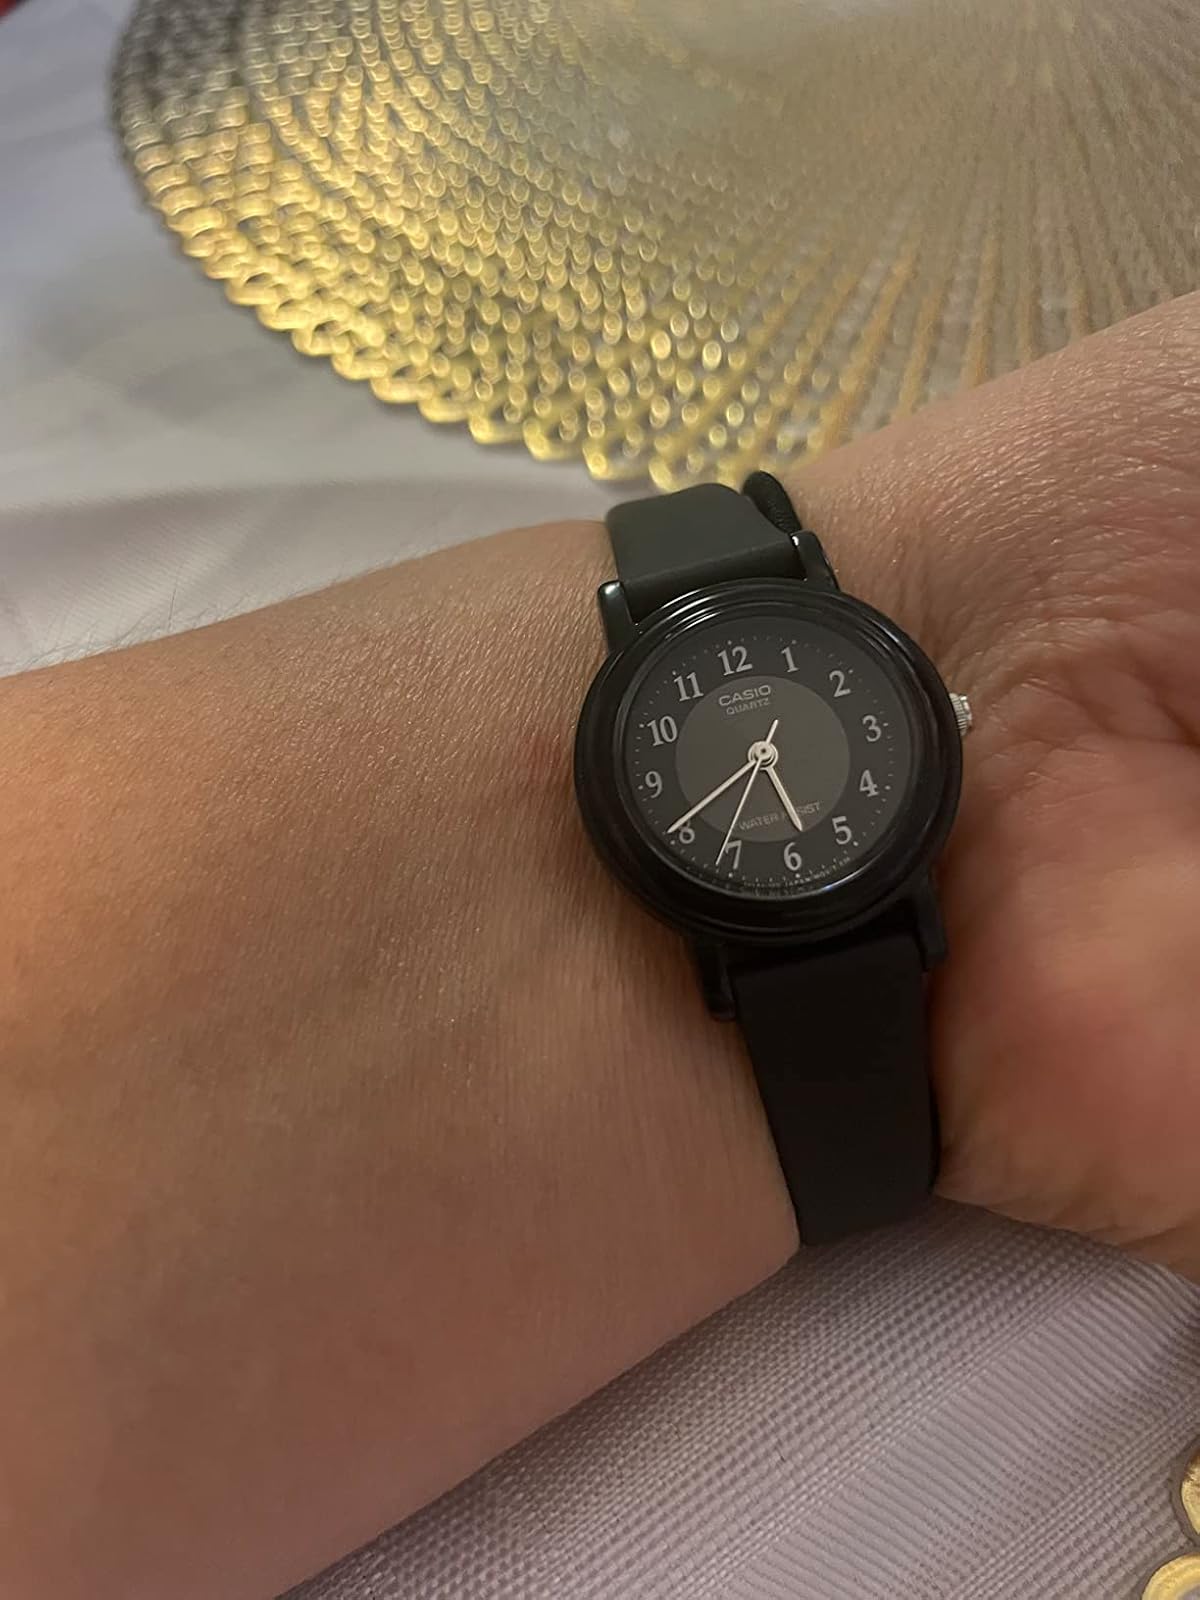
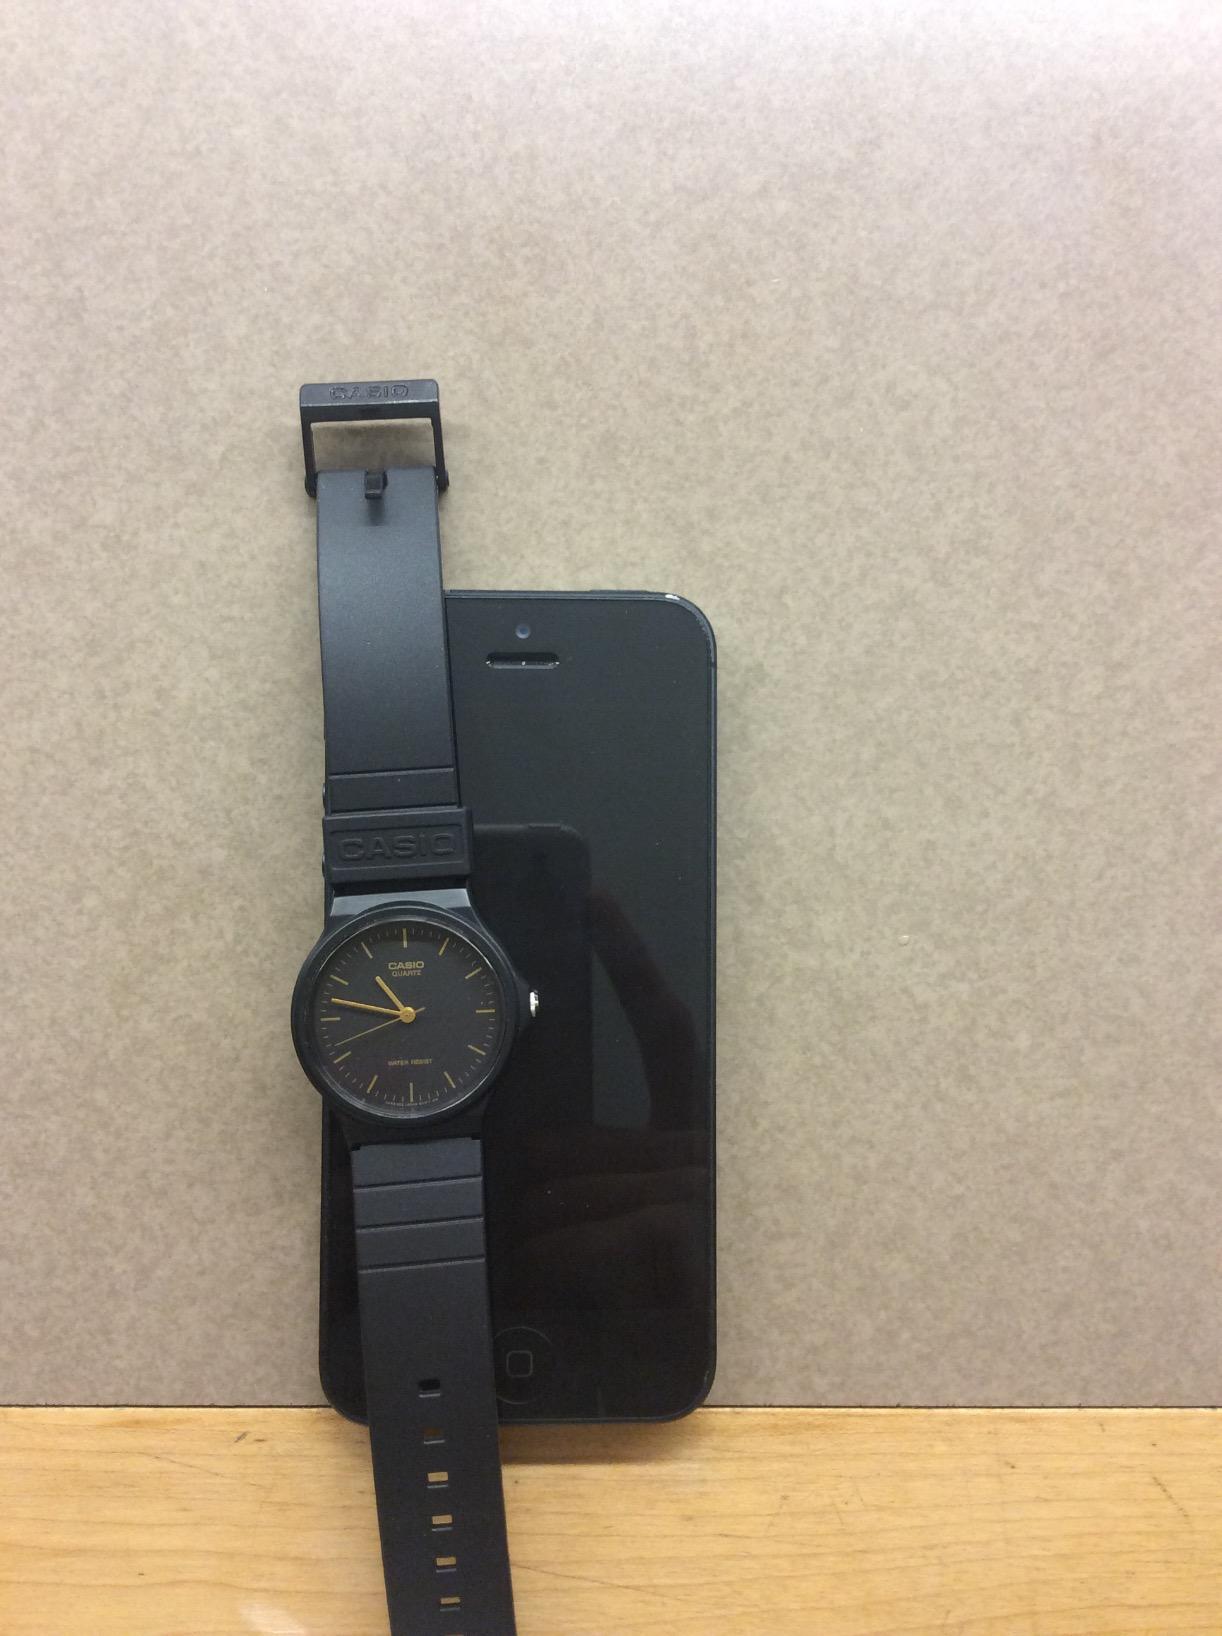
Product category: accessories_watch
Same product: no